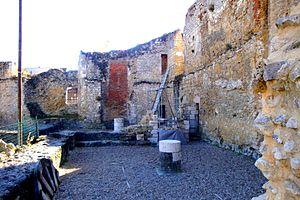
Château de Brie-Comte-Robert Português: Castelo de Brie Comte Robert
Le château de Brie-Comte-Robert est un château médiéval situé dans la commune de Brie-Comte-Robert dans le département de Seine-et-Marne, en région Île-de-France. Le château est situé à une trentaine de kilomètres au sud-est de Paris.